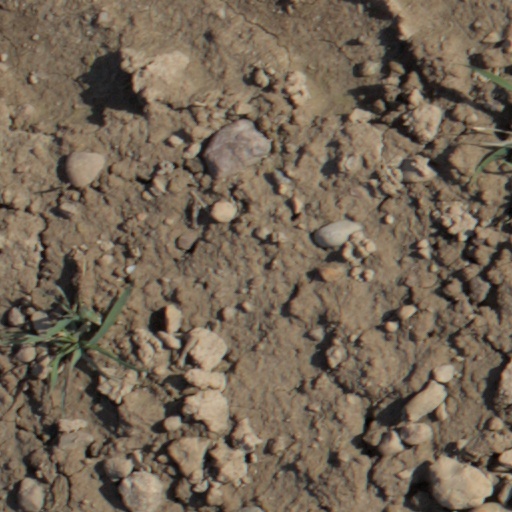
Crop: wheat